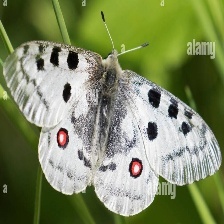
Species: APPOLLO